Beji Caid Essebsi

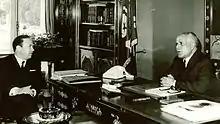
Essebsi with Habib Bourguiba, (Carthage Palace, 1965)

Essebsi's first involvement in politics came in 1941, when he joined the Neo Destour youth organization in Hammam-Lif. He went to France in 1950 to study law in Paris. He began his career as a lawyer defending Neo-Destour activists. Essebsi later joined Tunisia's leader Habib Bourguiba as a supporter of the Tunisian separatist movement and later as his adviser following the country's independence from France in 1956.